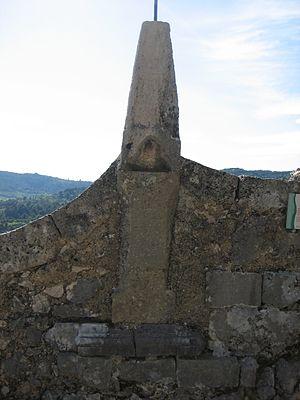
Un oratoire est un lieu consacré à la prière ou petit édifice appelant à la prière, pour invoquer la protection divine. Plus précisément, ce terme désigne une pièce particulière consacrée à la prière personnelle ou, comme édifice indépendant, un petit monument voué au culte d'un saint ou d'une sainte représenté par une statuette ou parfois tout simplement par une simple plaque à son image ou une croix.